Oxford Presbyterian Church

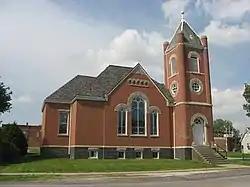
Front of the church

The Oxford Presbyterian Church is a historic Presbyterian church located at Oxford, Indiana, USA. Its congregation originated as an offshoot of Central Presbyterian Church of Lafayette, Indiana. At the time of its establishment, there were two separate churches, First and Second Presabyterian Churches of Lafayette. In 1914, they merged as Central Presbyterian. The church was built in 1902 and is a 1½-story, Romanesque Revival style brick building with a gable / hipped roof. It features a three-story, square corner tower with a pyramidal roof.